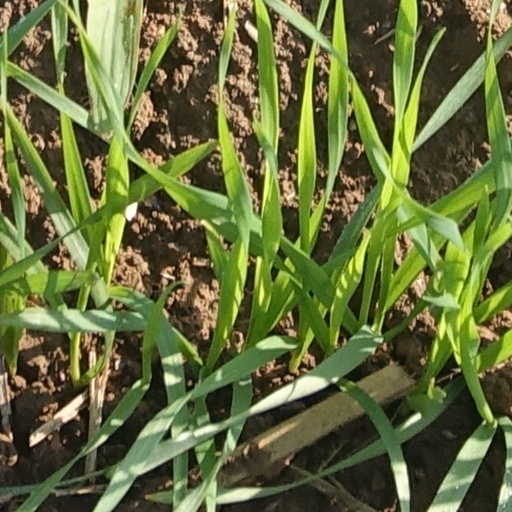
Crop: wheat